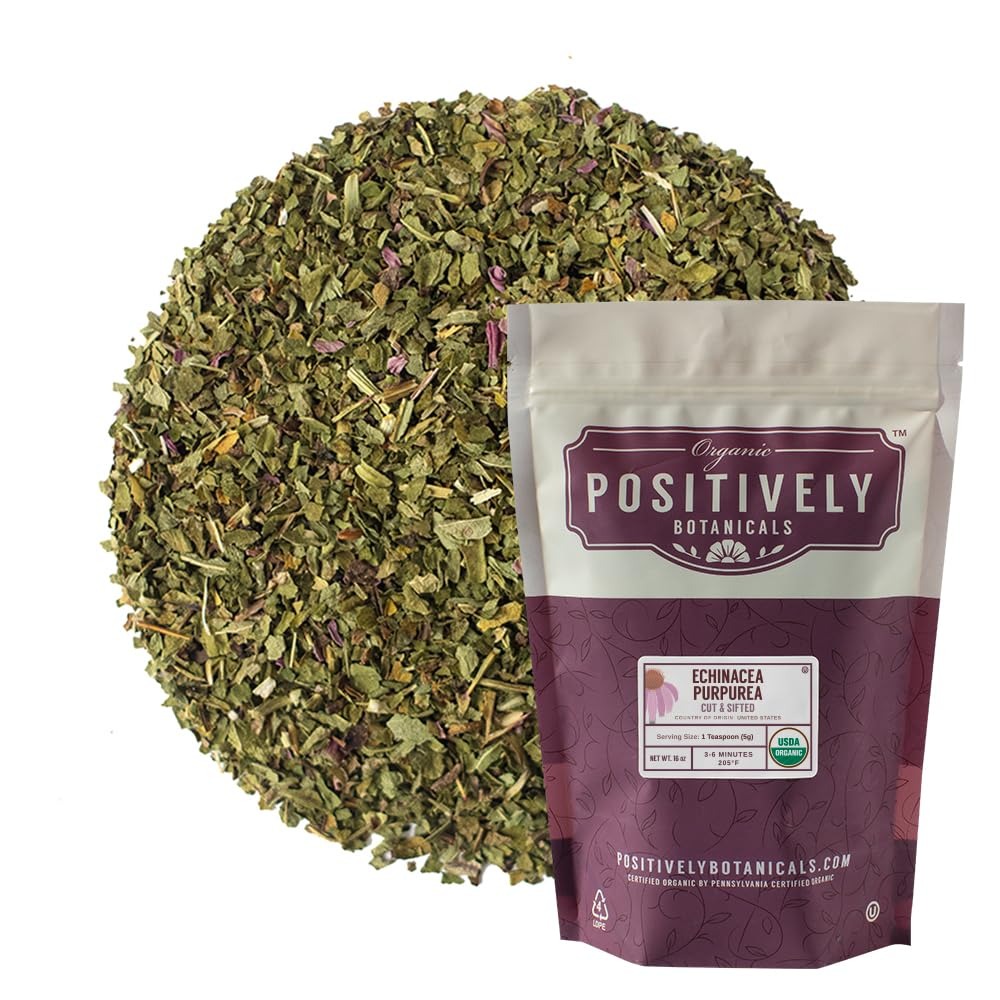
Item Name: Organic Positively Botanicals Company, Echinacea Purpurea, Herbal Tea Loose Leaf Botanical, 16 Ounce
Bullet Point 1: Blend in desired amount, recommended Serving Size 5g
Bullet Point 2: Blend in desired amount, recommended Serving Size 5g
Product Description: Known to many garden lovers as the Purple Coneflower, Echinacea Purpurea is believed to have a wide variety of healthful properties and has a long history in North American and European alternative medicinal traditions. Both the root and remainder of the herb can be utilized for their beneficial components.
Value: 16.0
Unit: Ounce

Price: 33.99